Phyllotaxis

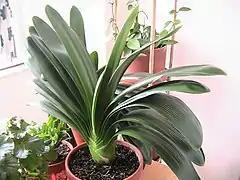
Distichous leaf arrangement in "Clivia"

Distichous phyllotaxis, also called "two-ranked leaf arrangement" is a special case of either opposite or alternate leaf arrangement where the leaves on a stem are arranged in two vertical columns on opposite sides of the stem. Examples include various bulbous plants such as "Boophone". It also occurs in other plant habits such as those of "Gasteria" or "Aloe" seedlings, and also in mature plants of related species such as "Kumara plicatilis".